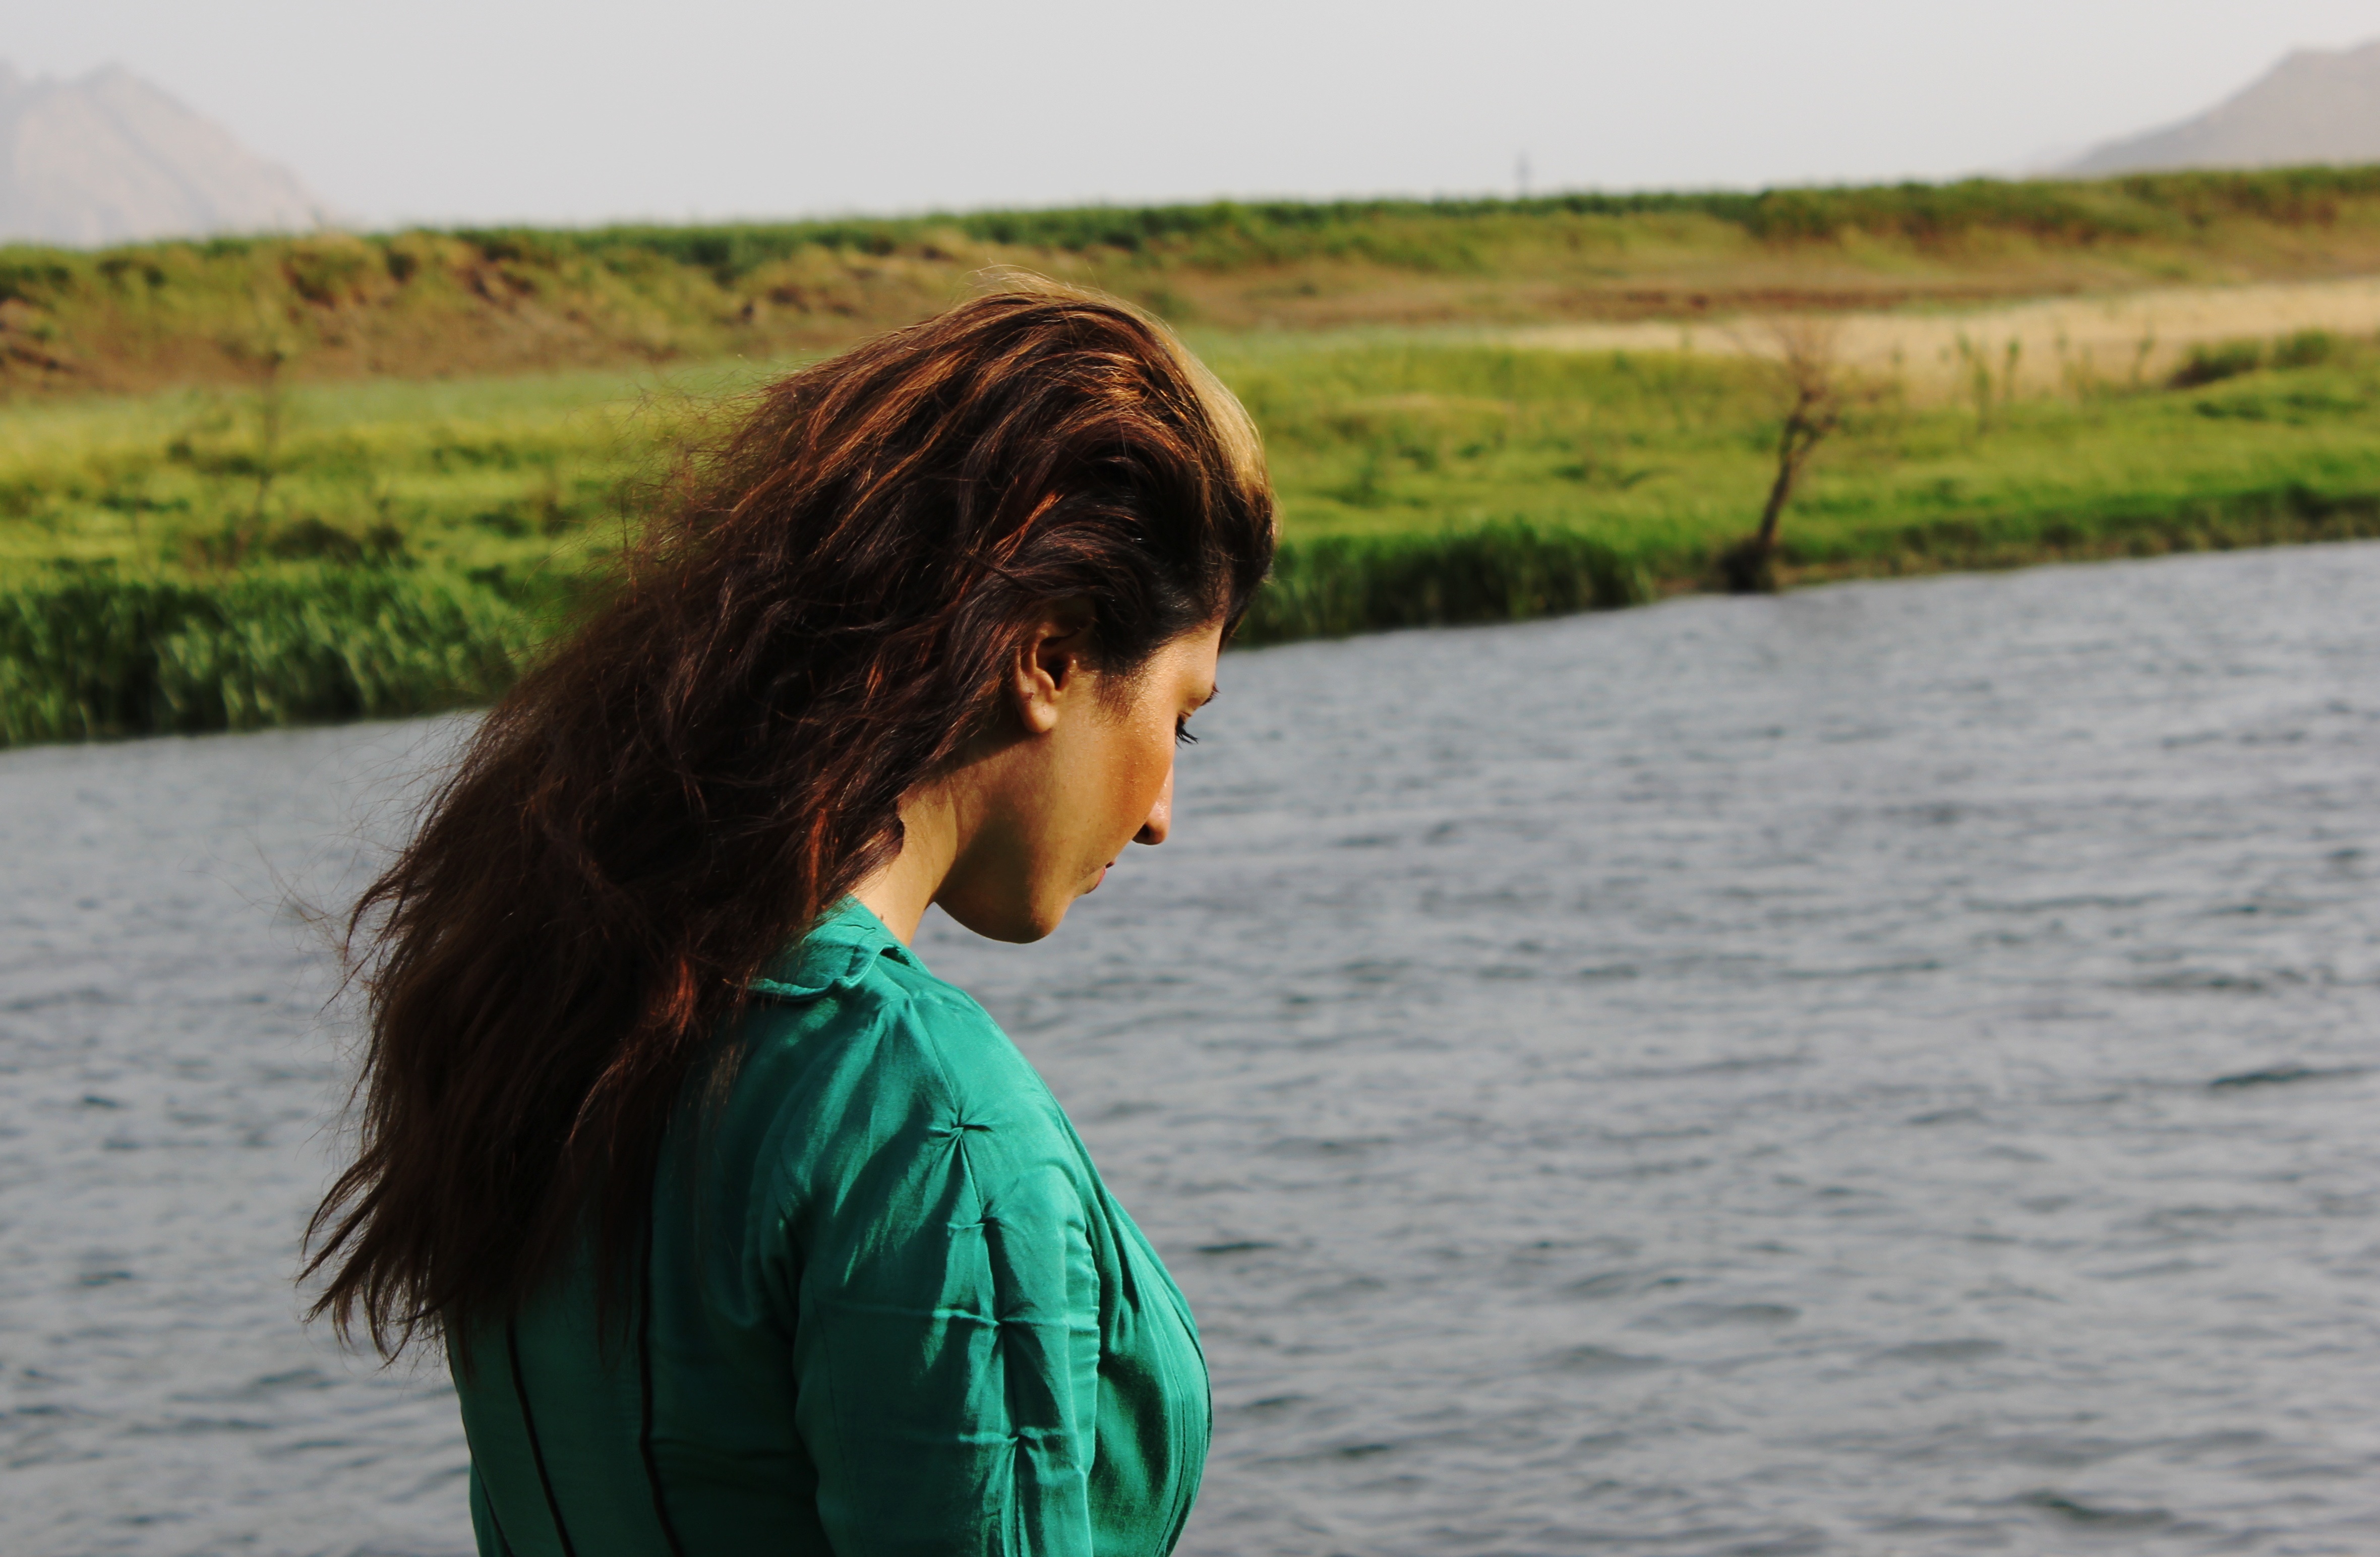
sea, water, vacation